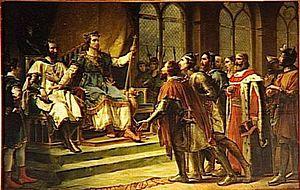
Saint Louis médiateur entre le roi d'Angleterre et ses barons. 23 janvier 1264. Musée national des châteaux de Versailles et de Trianon
La recherche sur l'histoire de la médiation conduit des auteurs à trouver des pratiques voisines de la médiation dans la pratique de la négociation, de l'arbitrage ou de la conciliation. Toutefois, les travaux de Gaston Bouthoul et la définition en tant que discipline à part entière par Jean-Louis Lascoux propose de constater que la médiation est, dans le domaine des conflits relationnels et contractuels, une invention du XXᵉ siècle, tandis qu'elle est tout aussi récente dans le domaine des doléances relatives au fonctionnement des administrations - pour ce domaine plus particulier, voir ombudsman.